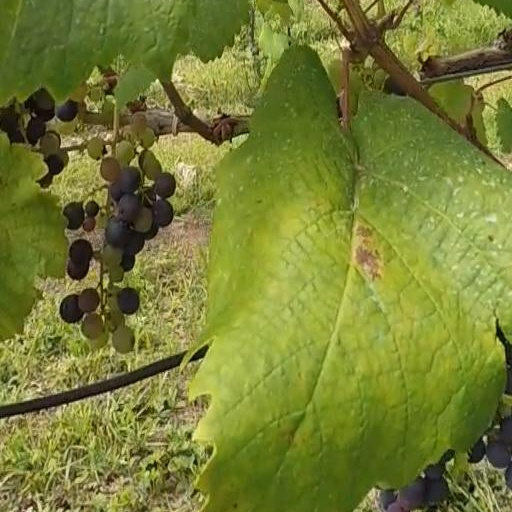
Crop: grape